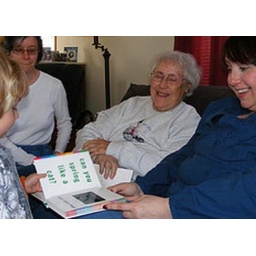
The animals in the book really move.